Vaballathus

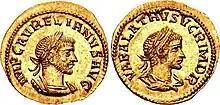
Coinage bearing Aurelian's and Vaballathus portraits.

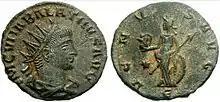
"Antoninianus" Wahb-Allat as Augustus

Initially the Roman emperor Aurelian recognized Vaballathus' rule, perhaps because Aurelian was engaged in a major conflict with the Gallic Empire in the west and hesitated to incite open warfare with the Palmyrene Empire. This mutual recognition is testified by early coins issued by Zenobia under Vaballathus's name and acknowledging Aurelian as emperor. In the coins, Aurelian is shown wearing a radiate crown that signifies his supremacy as emperor, while Vaballathus is crowned with a laurel wreath. The Alexandrian minted coins showed Aurelian in his first year and Vaballathus in his fourth year with Vaballathus adopting honorary titles possibly inherited from his father Odaenathus. Although the Palmyrene Empire was centred in Palmyra, Vaballathus and Zenobia probably spent most of their reign in Antioch, Syria's administrative capital. The relationship between the Roman Empire and the newly established Palmyrene empire deteriorated, and a series of Palmyrene conquests, carried out under the protective show of subordination to Rome, began around 270.